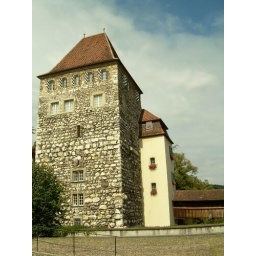
The oldest building in Aarau from the 11th/12th centuries. The walls at the base are 3.70m thick.